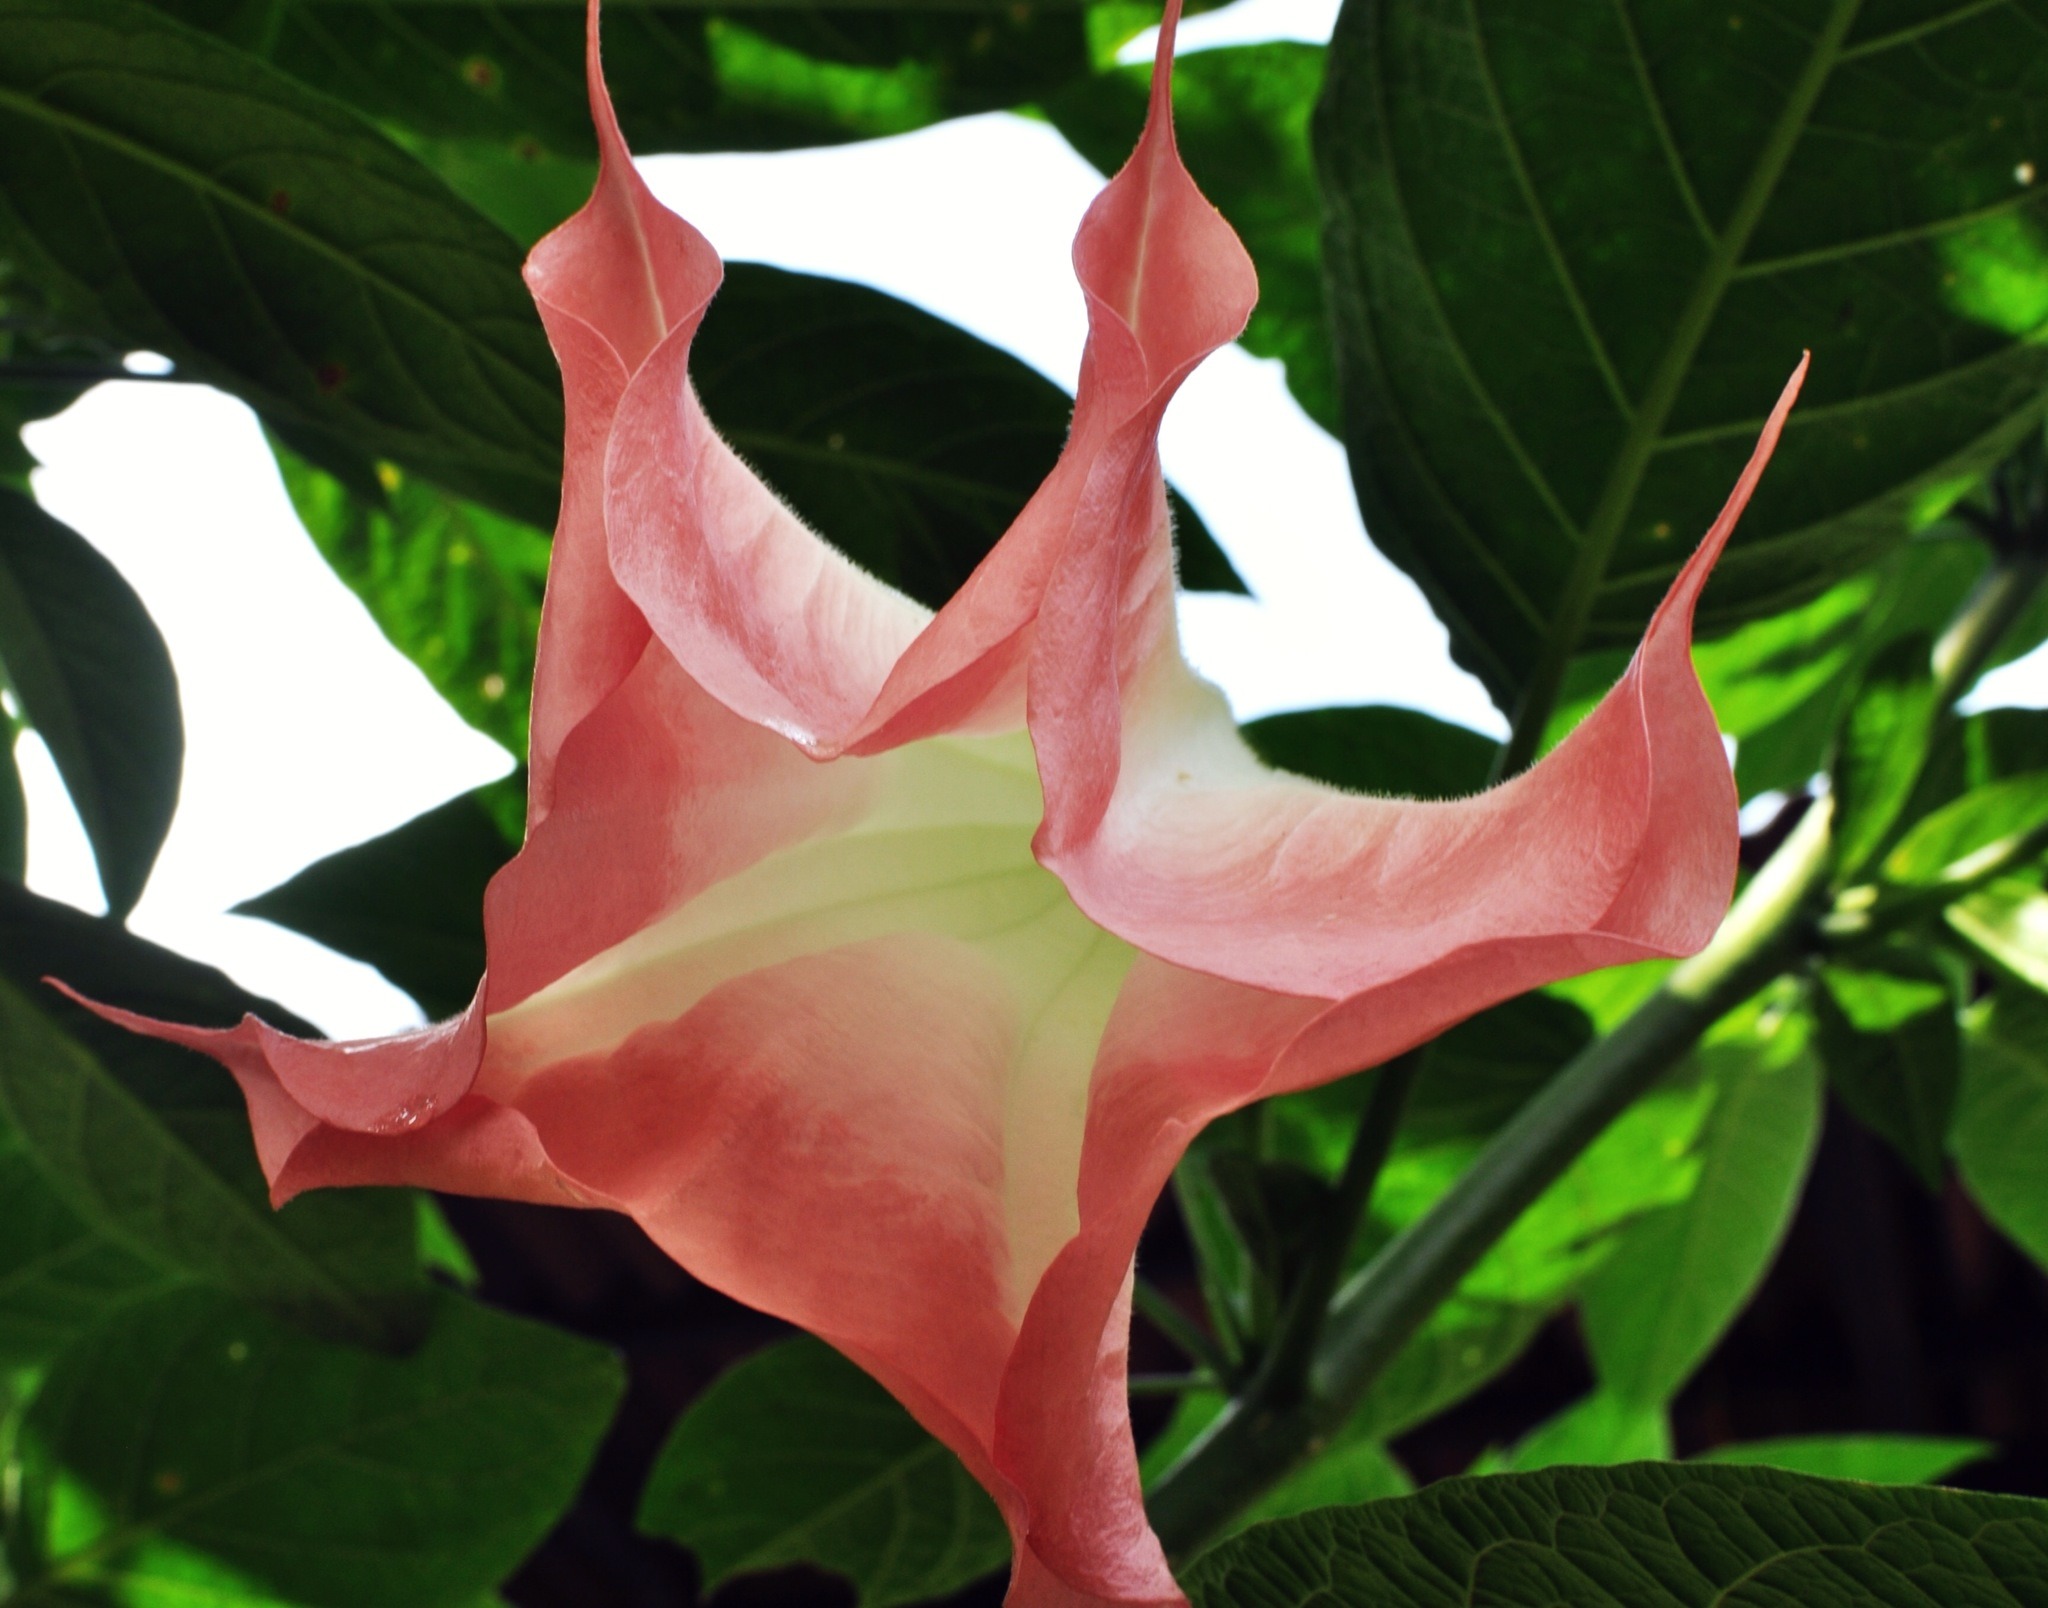
tree, nature, blossom, plant, stem, leaf, flower, petal, bloom, floral, environment, herb, natural, botany, agriculture, flora, botanical, wildflower, outdoors, vegetation, shrub, lily, hibiscus, horticulture, organic, flowering plant, land plant